Cobalt-chrome

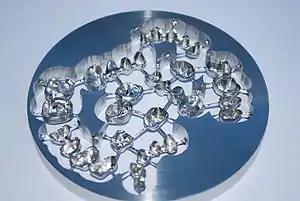
Cobalt-chrome disc with dental bridges and crowns manufactured using WorkNC Dental

Cobalt-chrome or cobalt-chromium (CoCr) is a metal alloy of cobalt and chromium. Cobalt-chrome has a very high specific strength and is commonly used in gas turbines, dental implants, and orthopedic implants.